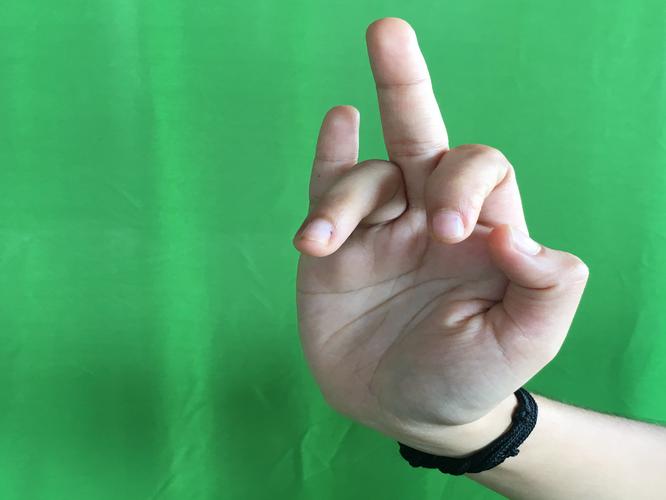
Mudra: Shukatundam
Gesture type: single_hand